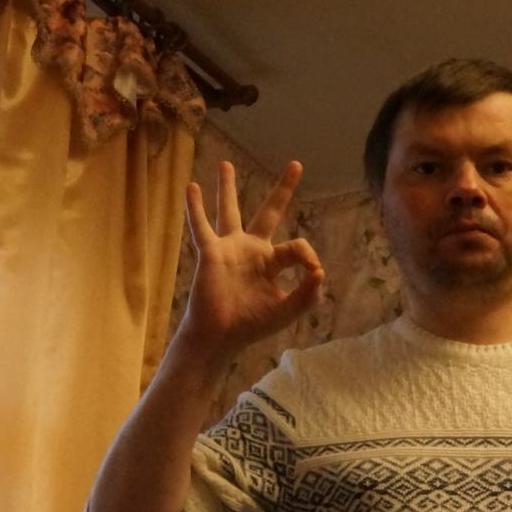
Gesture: ok